Dexter Stacey

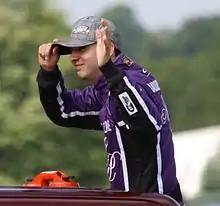
Stacey at Road America in 2013

Dexter Stacey (born November 9, 1992) is a Canadian professional stock car racing driver who competes part-time in the NASCAR Canada Series. He has also previously competed in the NASCAR Xfinity Series, NASCAR Truck Series, and the ARCA Menards Series.